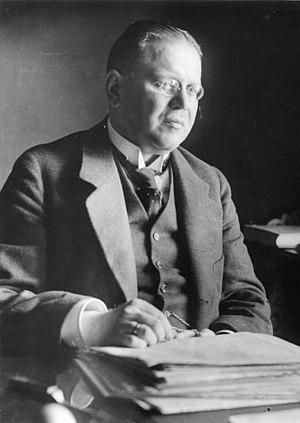
La Deutsche Zentrumspartei est un des principaux partis politiques de l'Empire allemand puis de la république de Weimar. Fondé en 1870 et initialement dissous le 5 juillet 1933, il représente les idées des catholiques, minoritaires en Allemagne. Le parti est refondé après la Seconde Guerre mondiale mais est marginalisé rapidement par la CDU qui devient le principal parti de la démocratie chrétienne en Allemagne.
Le Judenzählung ou Judenstatistik désigne en allemand le recensement effectué le 1ᵉʳ novembre 1916 par l'état-major afin de compter tous les soldats juifs dans l'armée allemande pendant la Première Guerre mondiale. Elle devait aussi déterminer le nombre de Juifs aptes à la guerre, ceux servant sur le front, les déplacés, les engagés volontaires, les sursitaires, ainsi que le nombre de conscrits juifs tombés au front.
Matthias Erzberger est un homme politique et journaliste allemand, né le 20 septembre 1875 à Buttenhausen et mort assassiné le 26 août 1921 à Bad Griesbach.